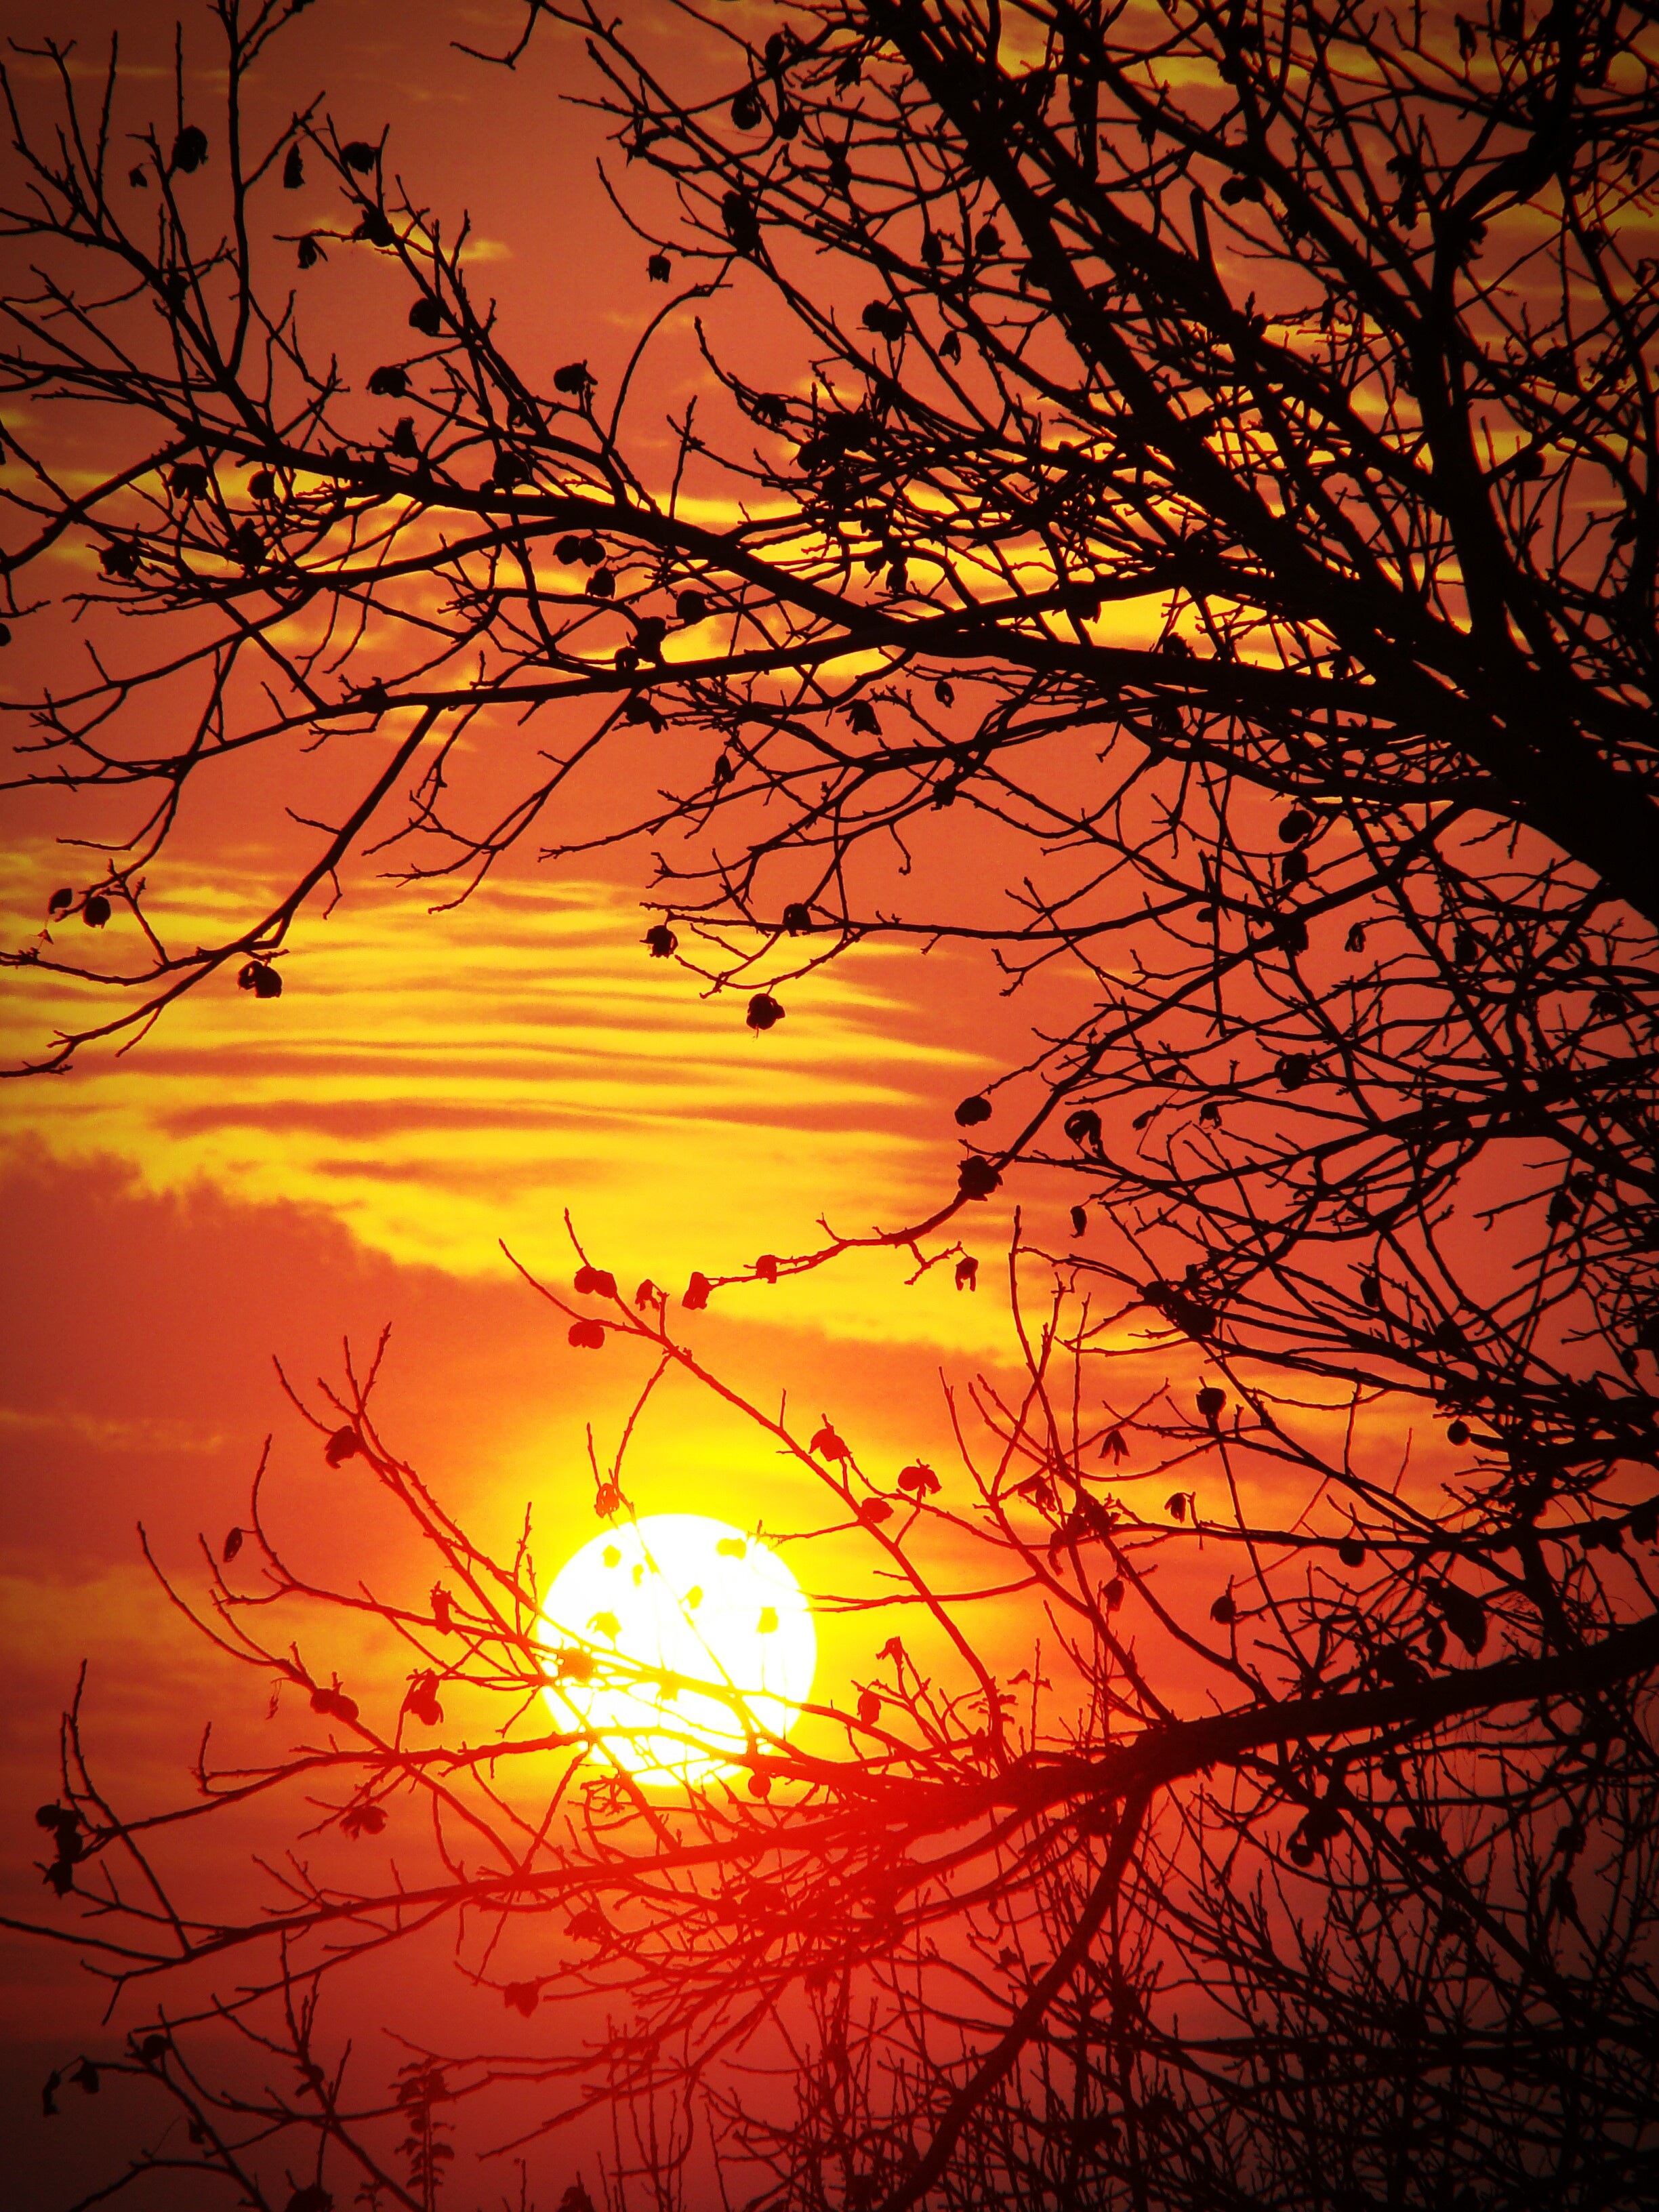
tree, branch, silhouette, sky, sun, sunrise, sunset, sunlight, morning, dawn, dusk, evening, orange, reflection, red, autumn, clouds, afterglow, red sky at morning